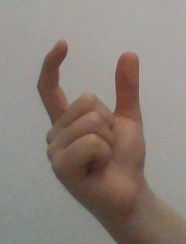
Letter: nun